Red Heat (video game)

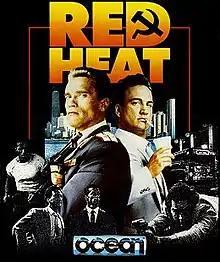

Red Heat is a beat 'em up video game based on the 1988 film of the same name. It was developed by British studio Special FX and published by Ocean Software. It was released in Europe in 1989, for Amiga, Amstrad CPC, Atari ST, Commodore 64 (C64), and ZX Spectrum.